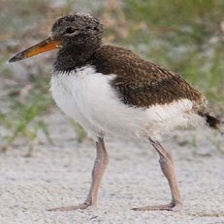
Species: OYSTER CATCHER
Scientific name: HAEMATOPUS
ImageNet parent category: oystercatcher